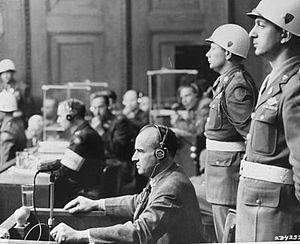
Hans Frank est un homme politique allemand, membre du parti nazi et ministre du Troisième Reich, né le 23 mai 1900 à Karlsruhe et mort exécuté le 16 octobre 1946 à Nuremberg.